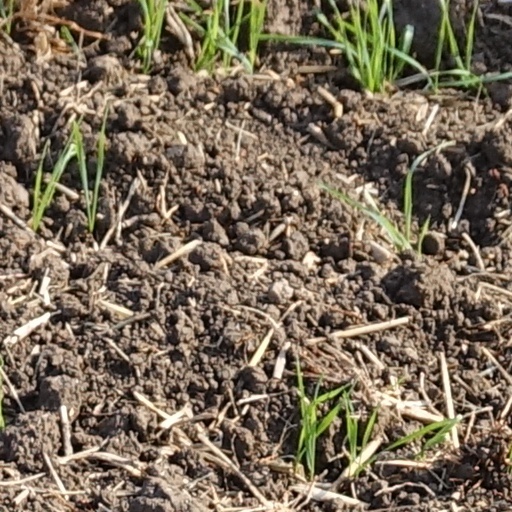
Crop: wheat